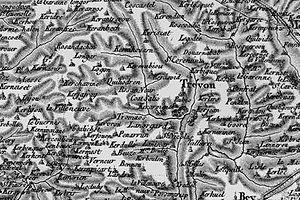
fr:Le Trévoux sur la fr:carte de Cassini.
Le Trévoux [lə tʁevu] est une commune du département du Finistère, dans la région Bretagne, en France.